Charles Post (ecologist)

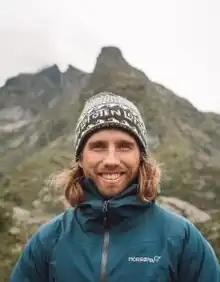

Charles G. Post is an American ecologist, documentary filmmaker, photographer and podcaster. He is best known for his photography work and as producer and film director of "Sky Migrations", "Return of the Desert Bighorn" and "Golden". His photography and writing work have appeared on National Geographic, Outside, Yeti and Sierra Magazine. Post is co-founder and Vice President of The Nature Project (501c3), a non-profit organization with the focus on helping underserved youth.